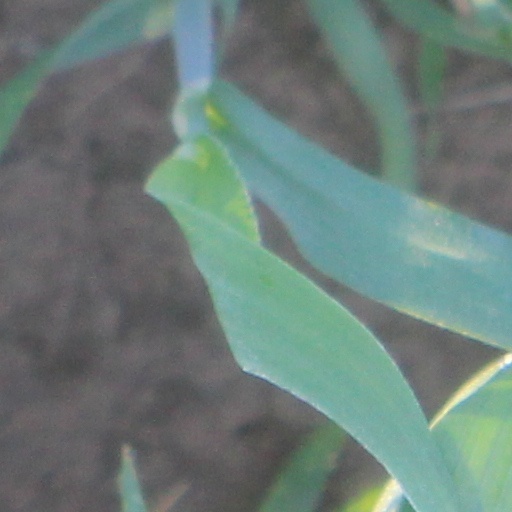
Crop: wheat